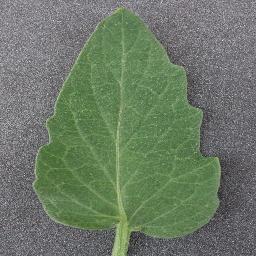
Label: Tomato___healthy